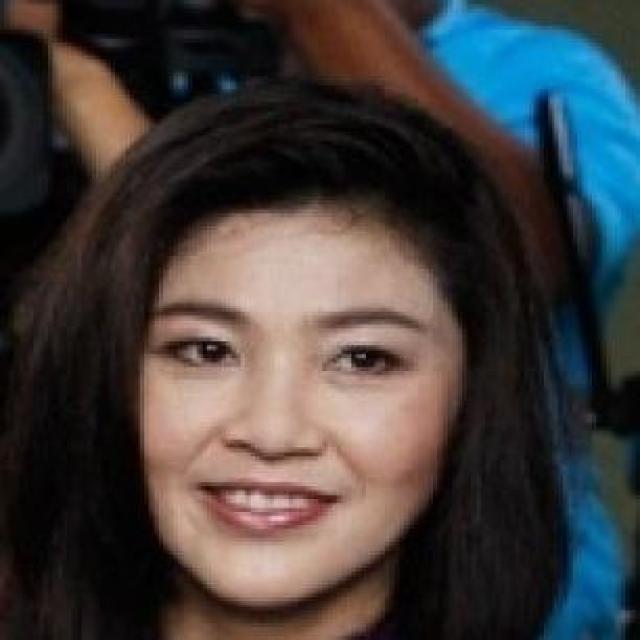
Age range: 21-44